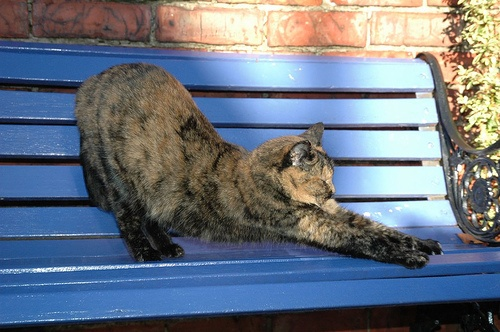
A cat laying on top of a blue wooden bench.
a cat stretches out on a park bench
a cat stretching on a blue wooden bench
A cat stretching on a blue bench near a red brick wall.
A cat that is stretching it's front legs on a bench.